2014 Wolverhampton City Council election

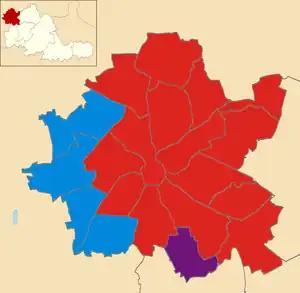
2014 local election results in Wolverhampton

The 2014 Wolverhampton City Council election took place on 22 May 2014 to elect members of Wolverhampton City Council in England. This was on the same day as other local elections.